Lars Thörn

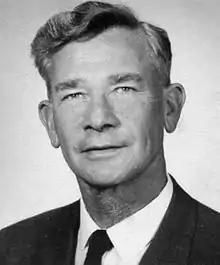
Thörn 1960

Lars Einar Vilhelm Thörn (26 September 1904 – 9 October 1990) was a Swedish sailor who competed in the 1956 and 1964 Summer Olympics.